Paul Laurence Dunbar High School (Maryland)

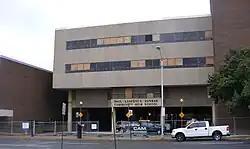

Paul Laurence Dunbar High School is a public high school in Baltimore, Maryland, United States.